Headstone Manor and Museum

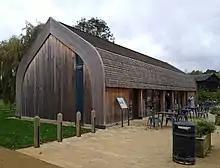
Visitor Centre

Excavations at the site of the Small Barn have revealed fragments of prehistoric and Roman pottery, indicating that the site of that is now Harrow Museum was inhabited thousands of years ago. Archaeological excavation has also shown that the foundations of the Small Barn date back to the 14th century, making it contemporary with the first phases of the building of Headstone Manor house and the moat.